Peter Churchill

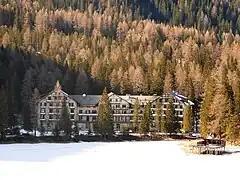
Hotel Pragser Wildsee

On 27 April, he was taken 15 miles to the south to Pragser Wildsee, where on 4 May he was liberated by the Fifth United States Army. He was taken to Naples for debriefing by officers from the Crimes Investigations Departments and testified against his former captors, and on 12 May was flown back to England in the private plane of Air-Marshall Garrow.